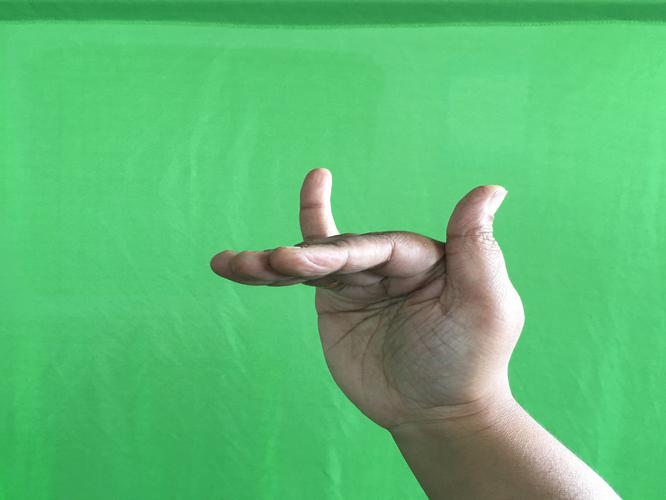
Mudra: Mrigasirsha
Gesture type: single_hand